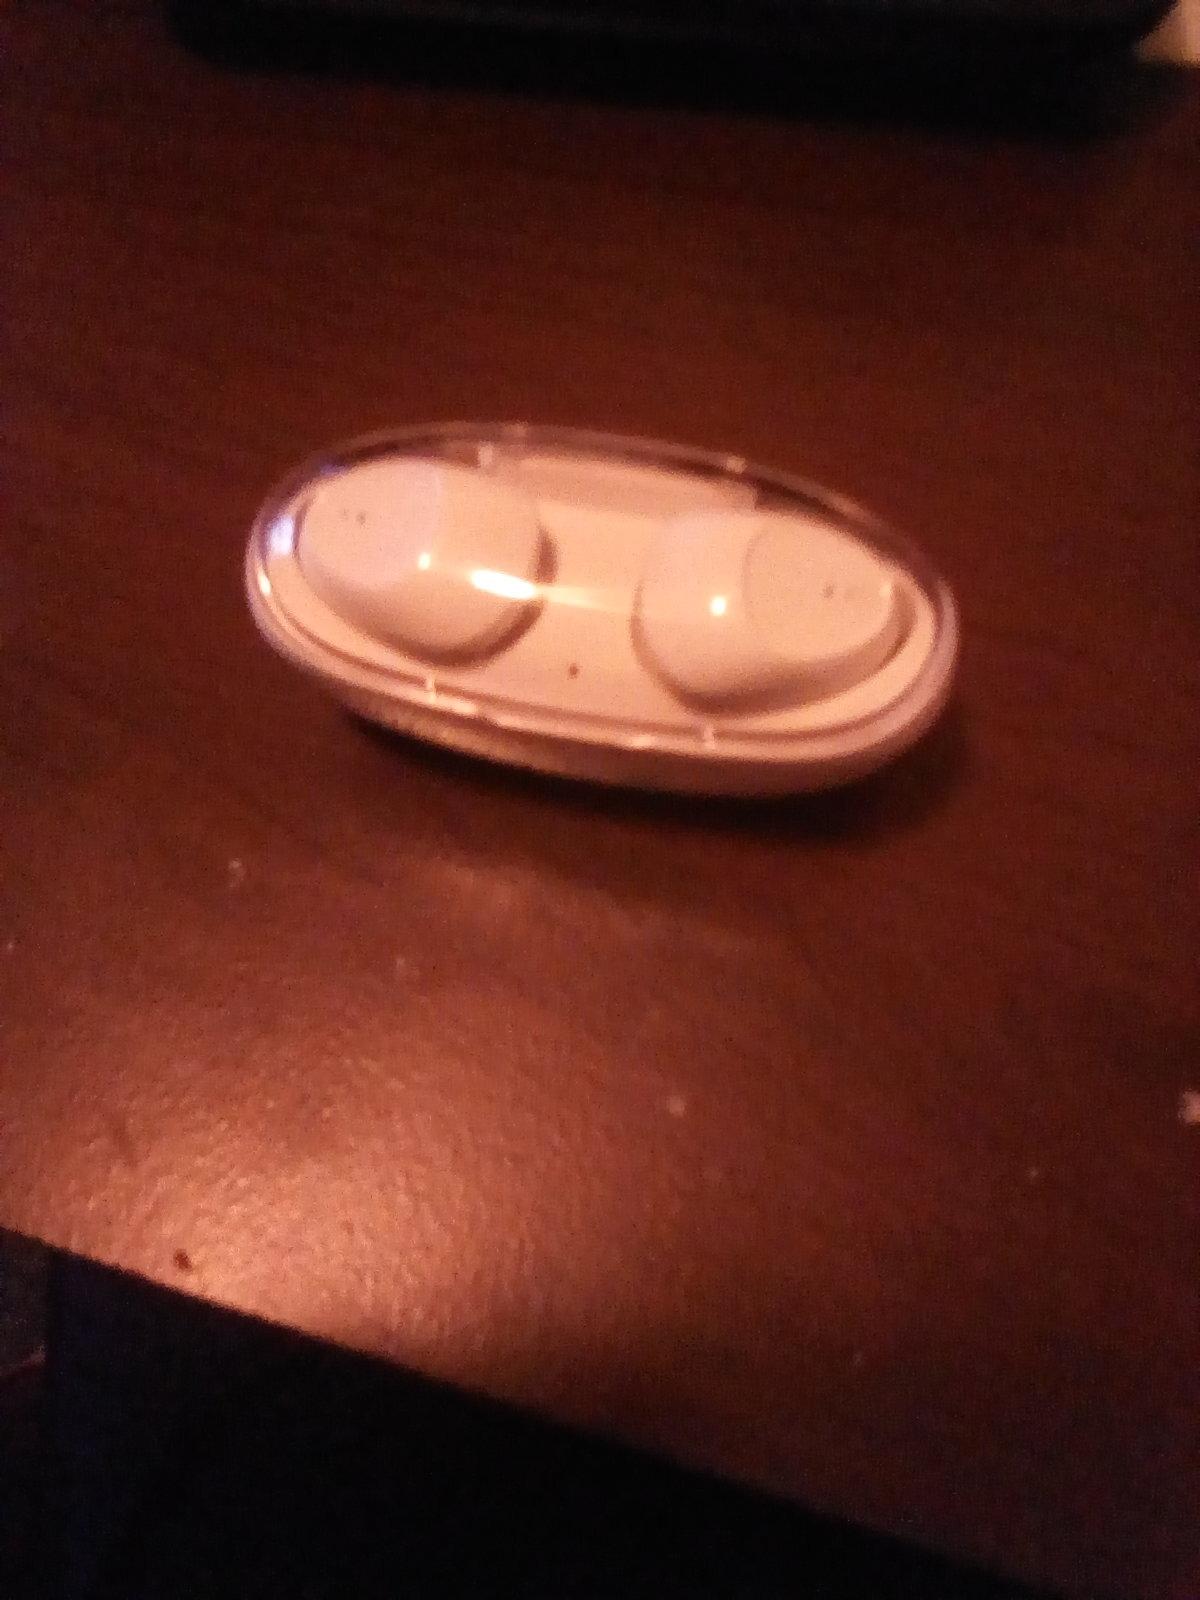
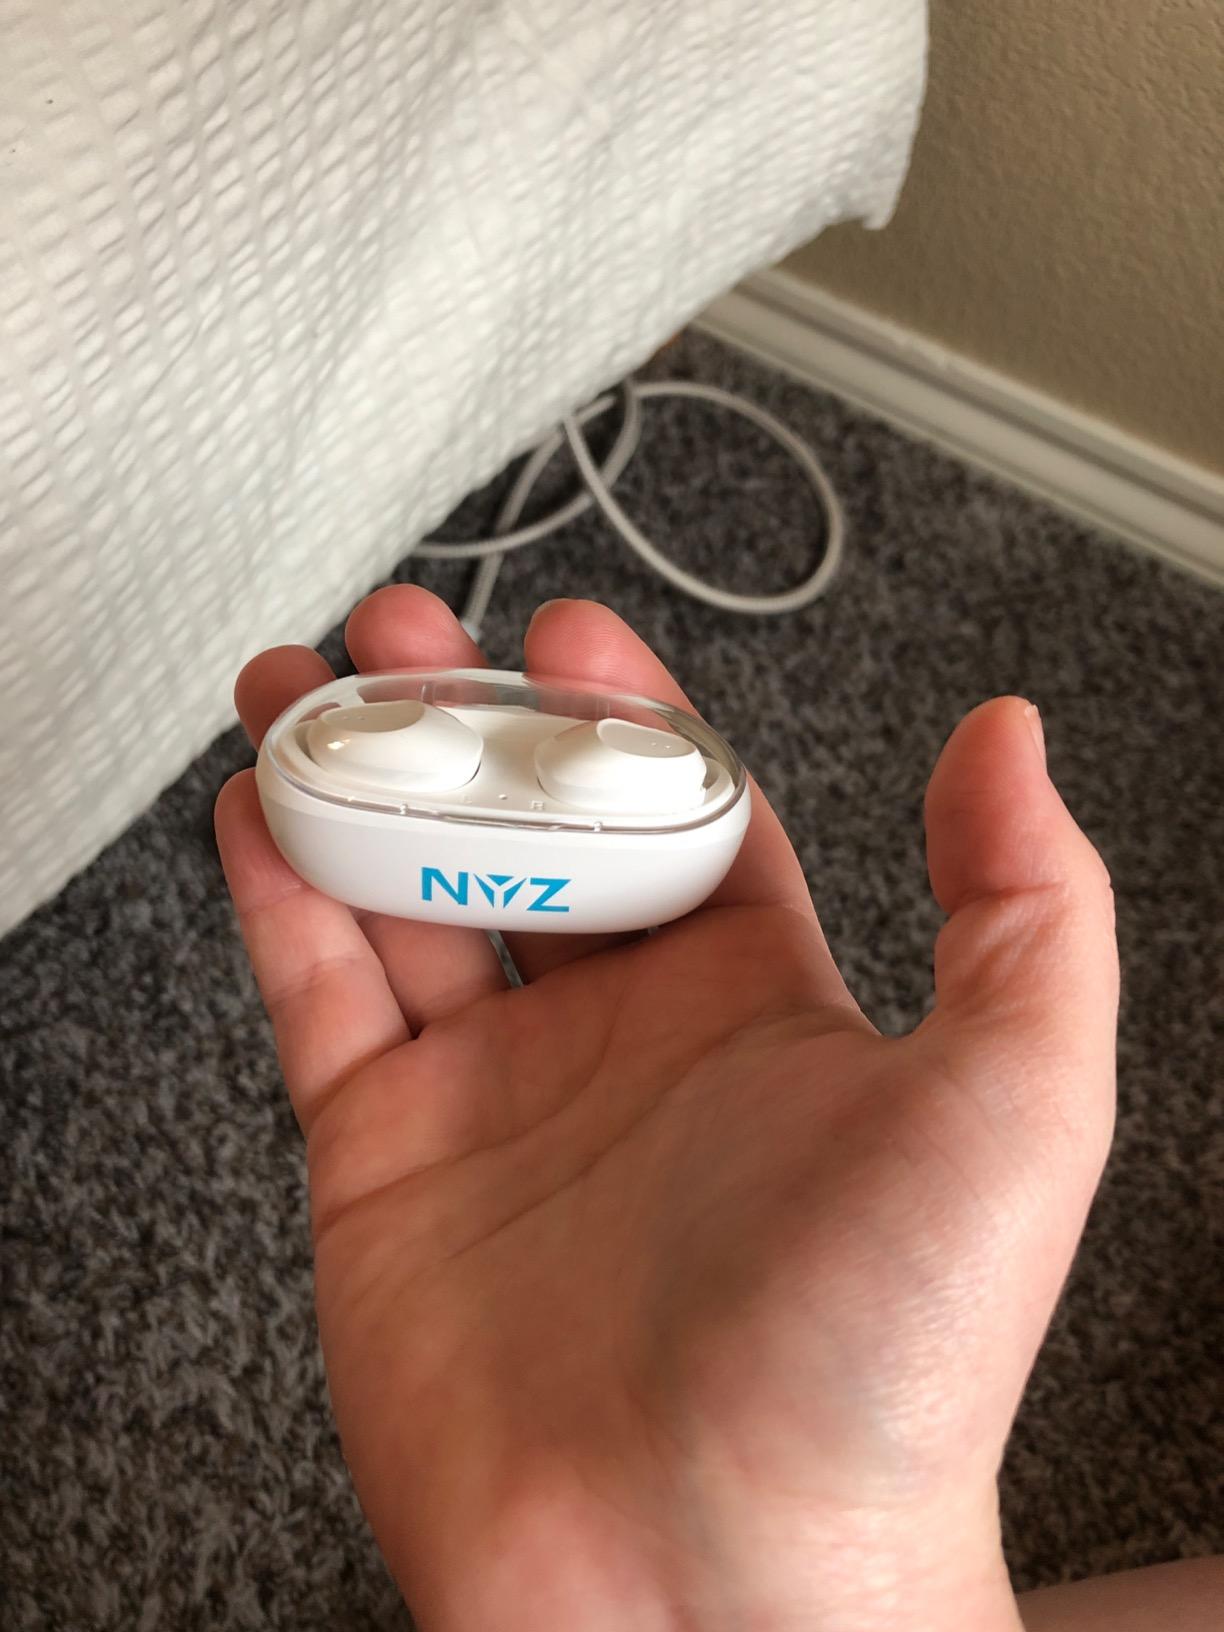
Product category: earbuds
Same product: yes